Pontiac (Odawa leader)

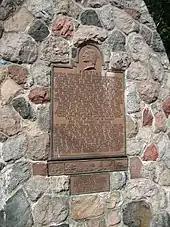
Pontiac Memorial at Livingston County Courthouse in Pontiac, Illinois

Pontiac's War began on May 7, 1763, when Pontiac and 300 followers attempted to take Fort Detroit by surprise. His plan was foiled because Major Henry Gladwin, the fort's commander, had been warned by an informer and had prepared his defense. Pontiac withdrew and looked for other opportunities to capture the fort, to no avail. On May 9, he laid siege to the fort, and was eventually joined by more than 900 warriors from a half-dozen tribes. While Pontiac was besieging Fort Detroit, messengers spread word of his actions. Indians made widespread attacks against British forts and Anglo-American (but not French) settlements, and at one point controlled nine of eleven British forts in the Ohio Valley. They destroyed Fort Sandusky. In July 1763, Pontiac defeated a British detachment at the Battle of Bloody Run, but he was unable to capture the fort. In October, he lifted the siege and withdrew to the Illinois Country, where he had relatives.